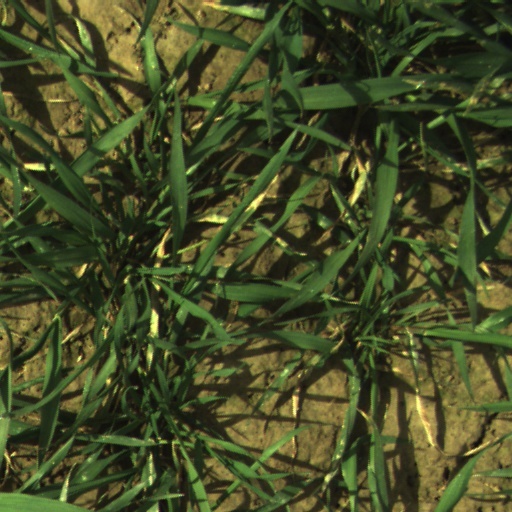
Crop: wheat